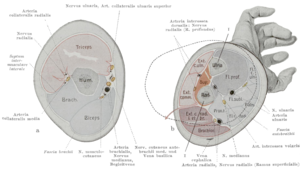
Armens muskelloger
Tværsnitssektion der viser muskellogerne i over- og underarmen.
Armens muskelloger refererer til den specifikke anatomisk term for muskellogerne i det øvre segment af den øvre ekstremitet på menneskekropen. Den øvre ekstremitet er inddelt i to segmenter, armen og underarmen. Hver af disse segmenter er yderligere inddelt i to muskelloger der dannes af fascia profunda. Hver loge omgiver specifikke muskler og nerver.